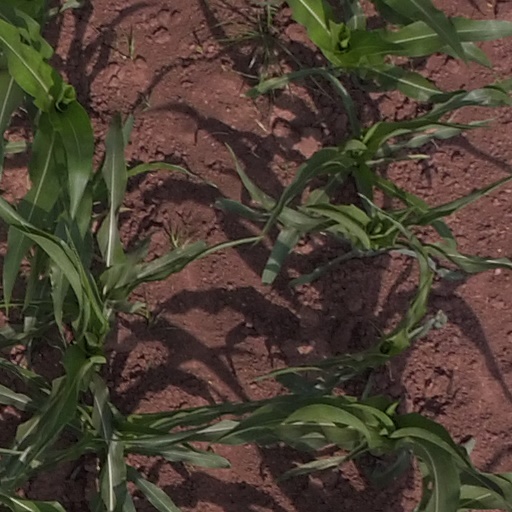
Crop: maize; corn